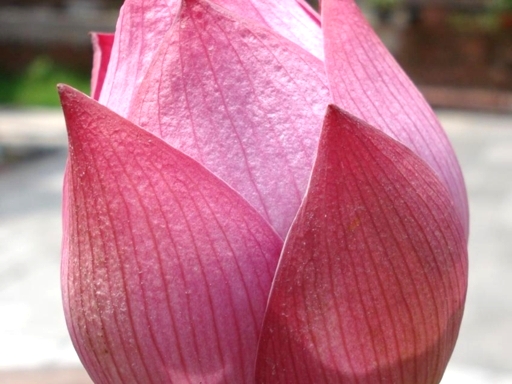
Material: foliage